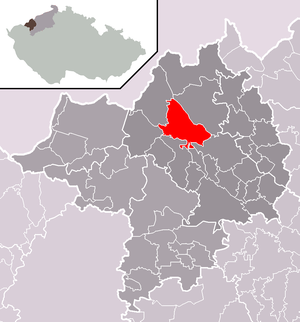
Křimov est une commune du district de Chomutov, dans la région d'Ústí nad Labem, en Tchéquie. Sa population s'élevait à 418 habitants en 2018.